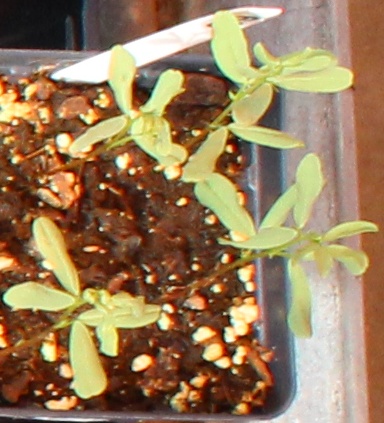
Label: Lentil